Textile performance

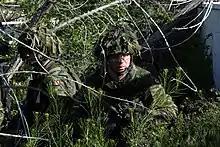
Soldiers of the Canadian Army in CADPAT camouflage uniforms. Camouflaged uniforms are used to make its wearers less visible. The opposite effect is desired in fashion use of camo designs

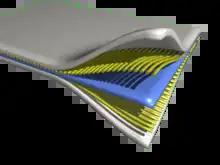
Composites are formed by combining materials together to form an overall structure with properties that differ from that of the individual components

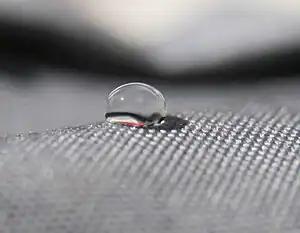
Cloth, treated to be hydrophobic, shows a high contact angle.

Performance of textile products is primarily based on fiber and fabric structure. Fiber properties are fundamentally determined by their physical and chemical properties.. Specific finishing methods, functional finishes, fit, and product design could all be used to improve the overall performance of a textile product, allowing it to achieve higher performance levels.